Jyväskylä

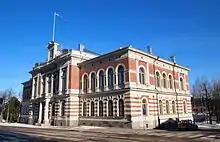
The Jyväskylä City Hall

The city council of Jyväskylä is the main decision-making body at the local level. Its 75 members are elected every fourth year in municipal elections. The city council elects the mayor. The current mayor is Timo Koivisto.